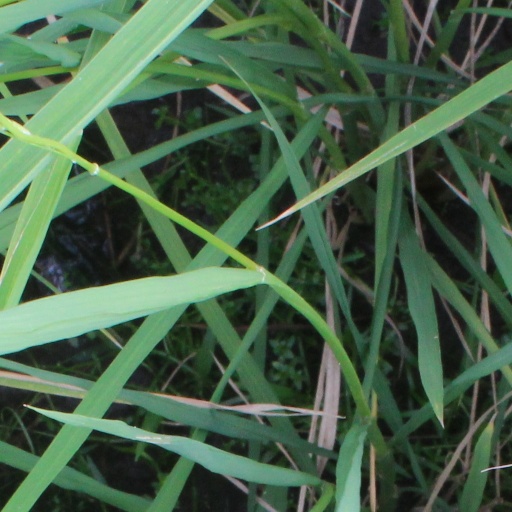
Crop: rice